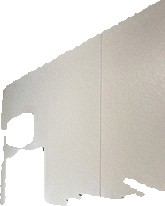
Surface category: wall